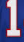
Number: 1